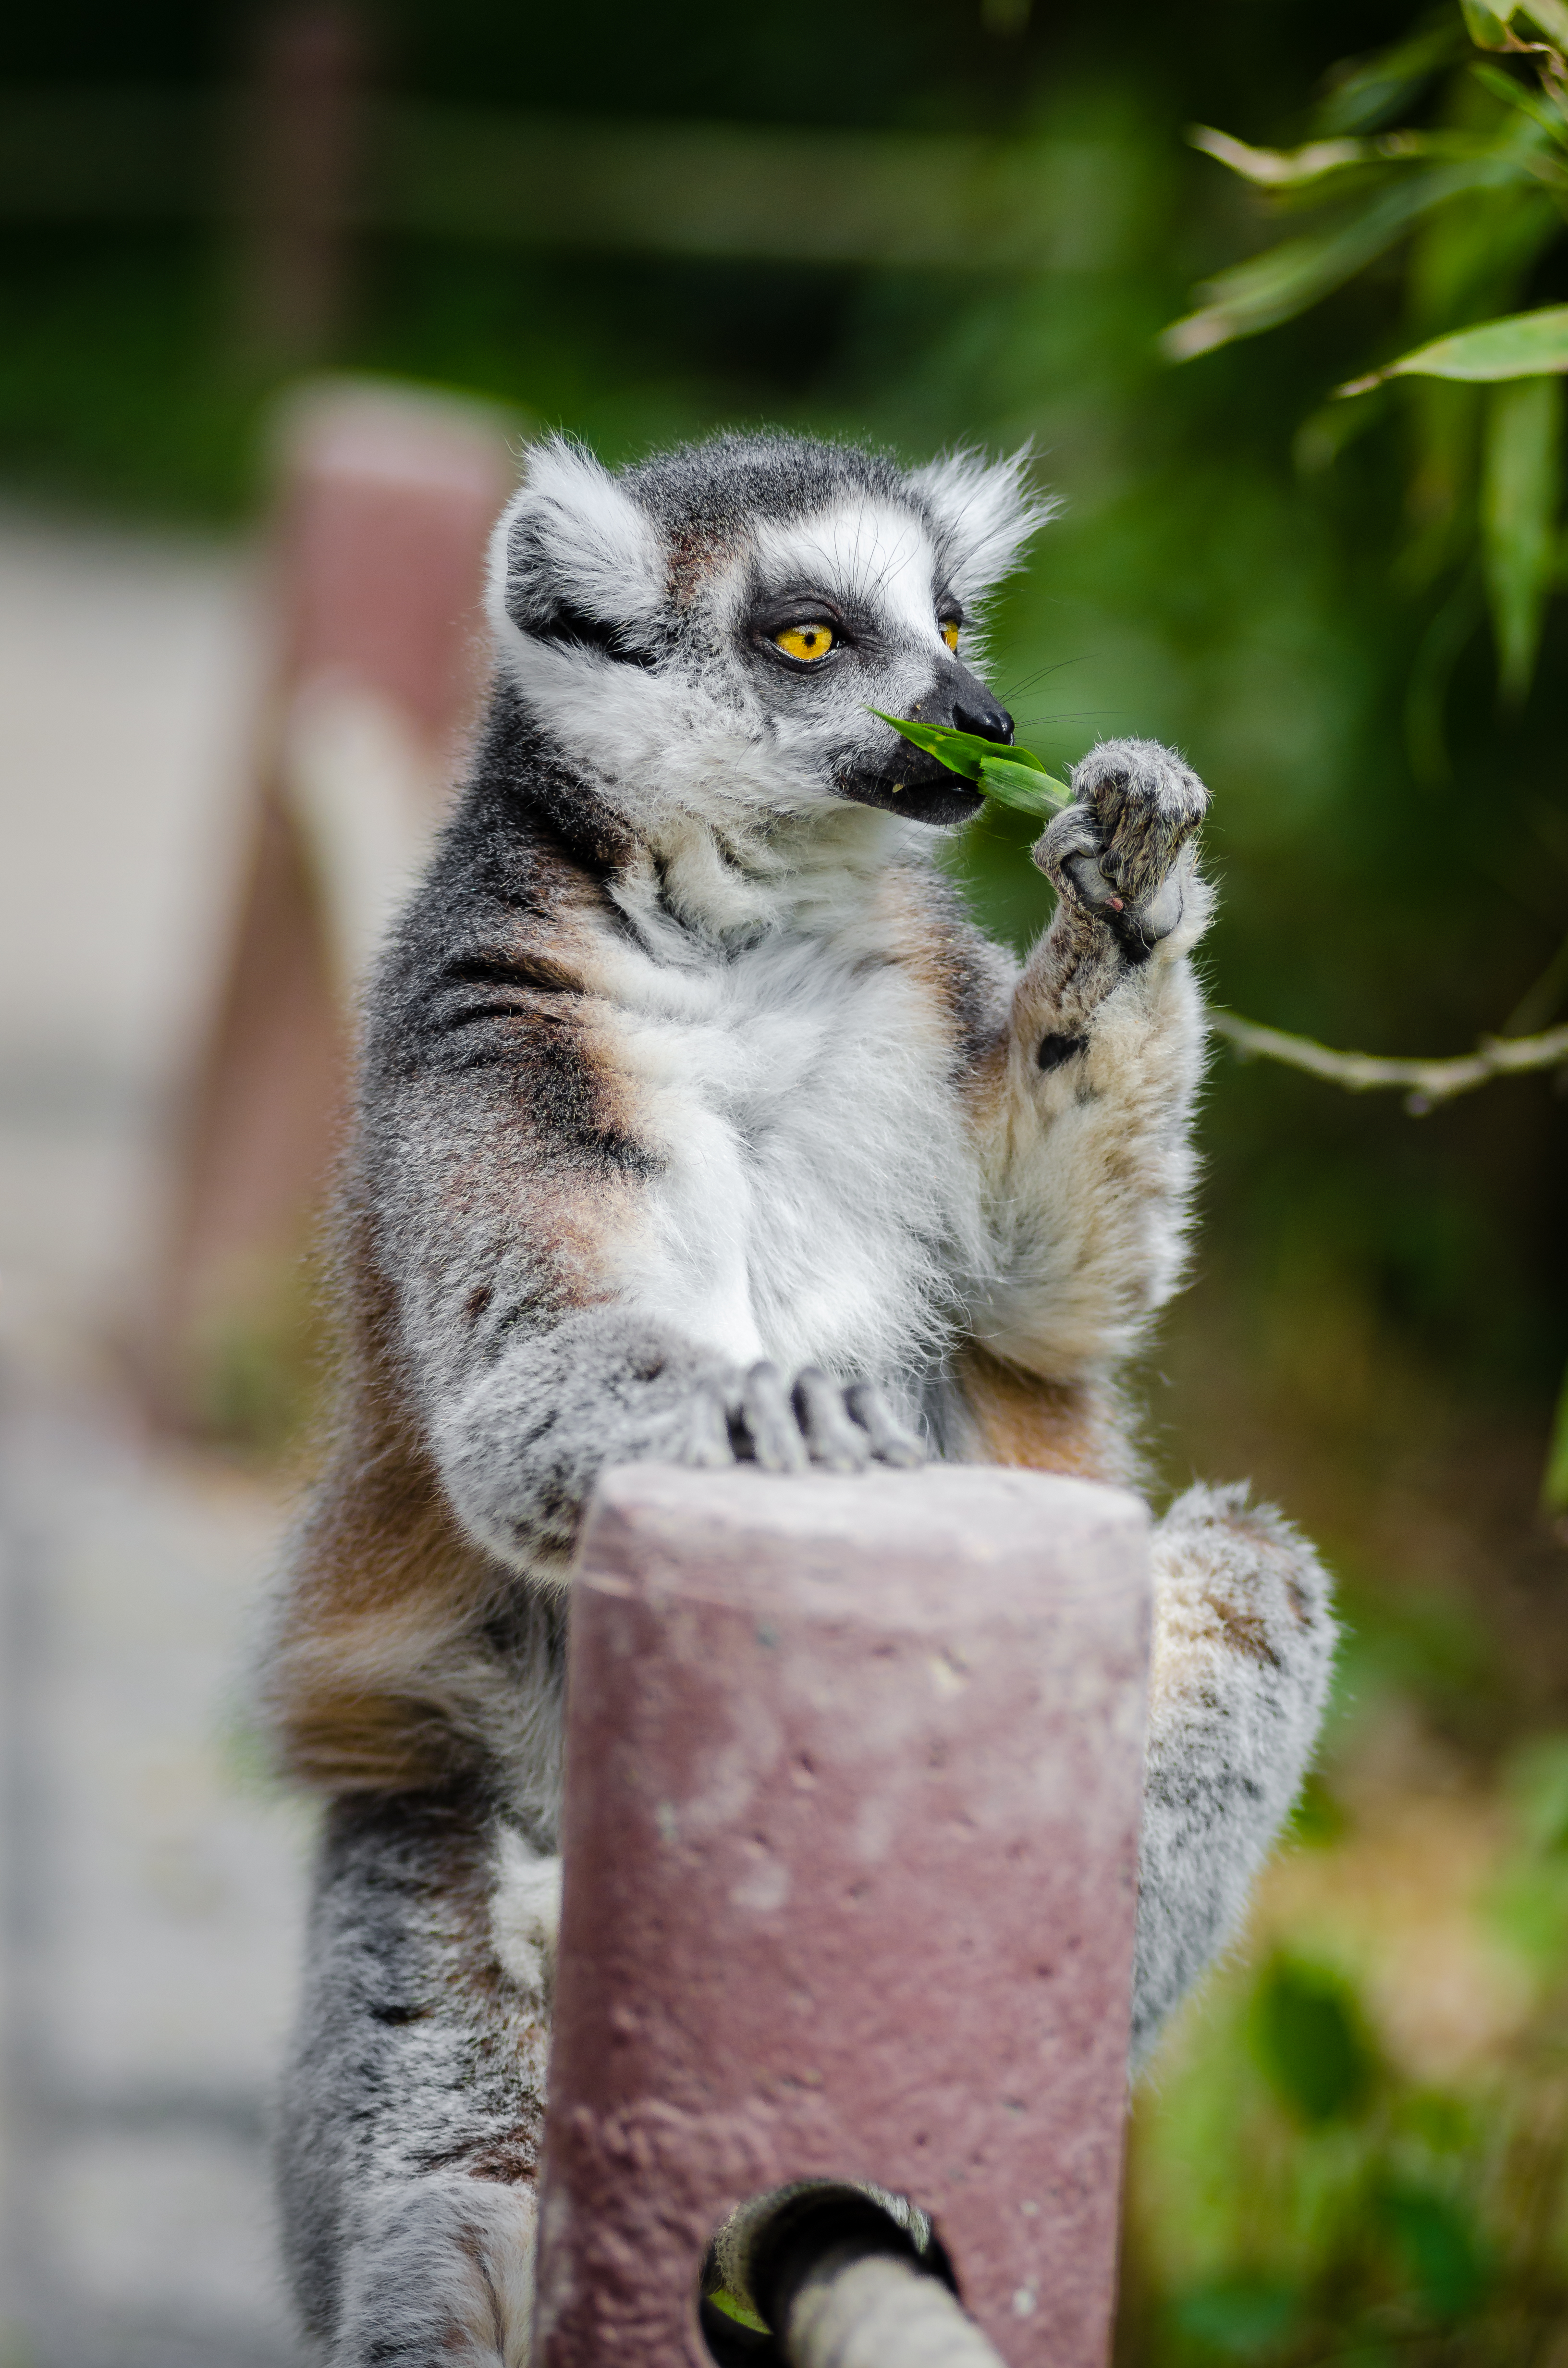
nature, animal, wildlife, zoo, mammal, fauna, primate, madagascar, vertebrate, lemur